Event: Nepal Earthquake
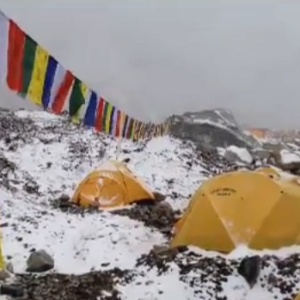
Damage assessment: no_damage